Joe Costello (politician)

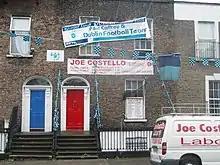
Costello's office in 2007

In 1985, along with Tony Gregory and Christy Burke, Costello was arrested for protesting alongside market traders against casual trading legislation that had been introduced; he spent a week in prison.